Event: Nepal Earthquake
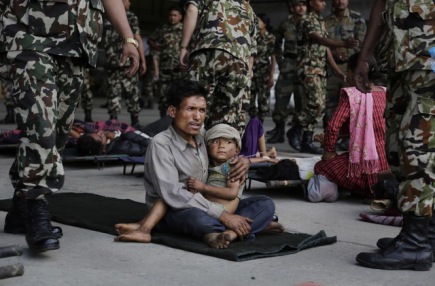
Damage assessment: no_damage